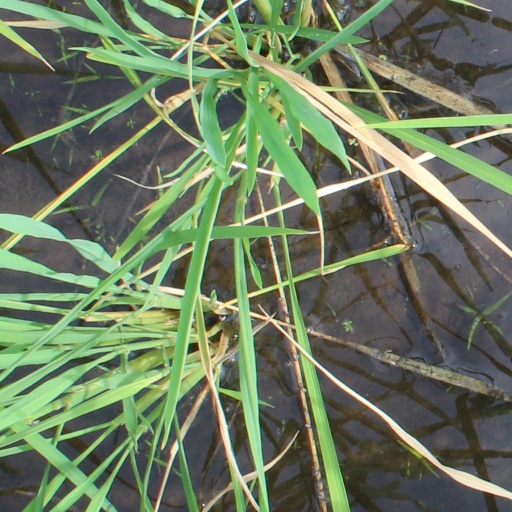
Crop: rice